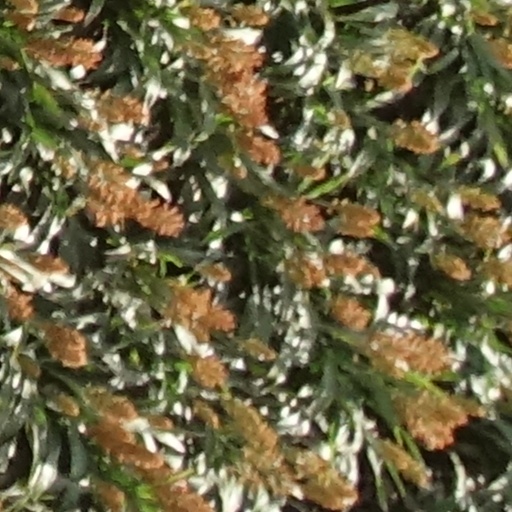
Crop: sorghum